Thelma Dís Ágústsdóttir

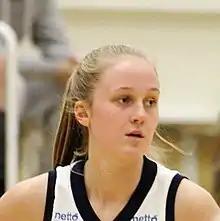
Thelma Dís in December 2014

Thelma Dís Ágústsdóttir (born 30 September 1998) is an Icelandic basketball player for Keflavík of the Úrvalsdeild kvenna. She played college basketball for Ball State University. Thelma won the Icelandic championship and the Icelandic Basketball Cup in 2017 when she was named the Úrvalsdeild kvenna Domestic Player of the Year. In 2024, she was named the Icelandic Female Basketball Player of the Year.